Molten-Salt Reactor Experiment

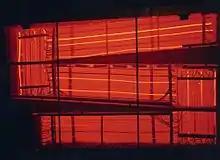
MSRE air-cooled heat exchanger glowing a dull red hue to high temperature.

At the time, the high temperatures were seen almost as a disadvantage because they hampered use of conventional steam turbines. Now, such temperatures are seen as an opportunity to use high-efficiency closed-cycle gas turbines. After two months of high-power operation, the reactor was down for 3 months because of the failure of one of the main cooling blowers.